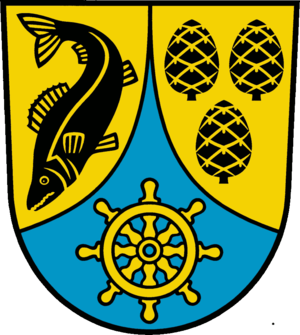
Wendisch Rietz est une ville d’Allemagne de l'arrondissement d'Oder-Spree du Land du Brandebourg. Elle fait partie de la communauté de communes de Amt Scharmützelsee.